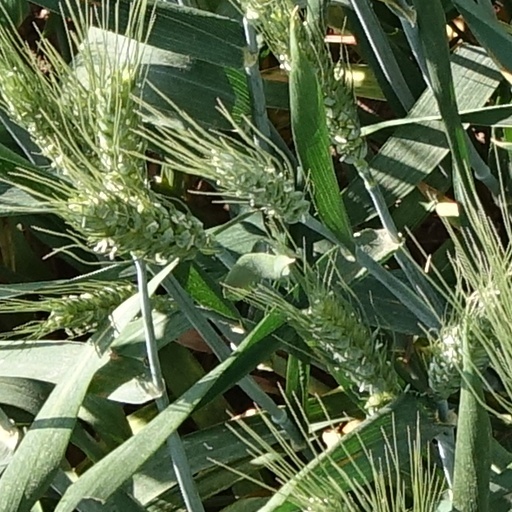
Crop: wheat